Hyundai Grandeur

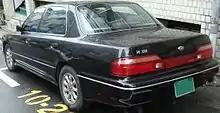
1997–1998 Hyundai Grandeur, rear view

The "New Grandeur" came in various trim levels and only V6 engine combinations (2.0L, 2.5L, 3.0L, and 3.5L). The new Grandeur became a huge success following the first generation Grandeur it replaced. However, the reception of the same model marketed by Mitsubishi in Japan was perfunctory eventually leading Mitsubishi to discontinue it earlier than expected.